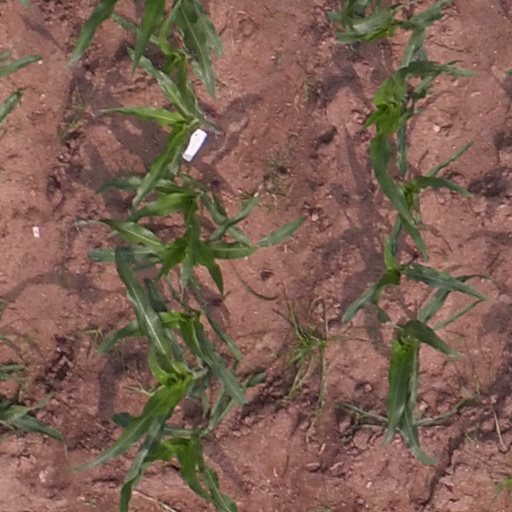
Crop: maize; corn